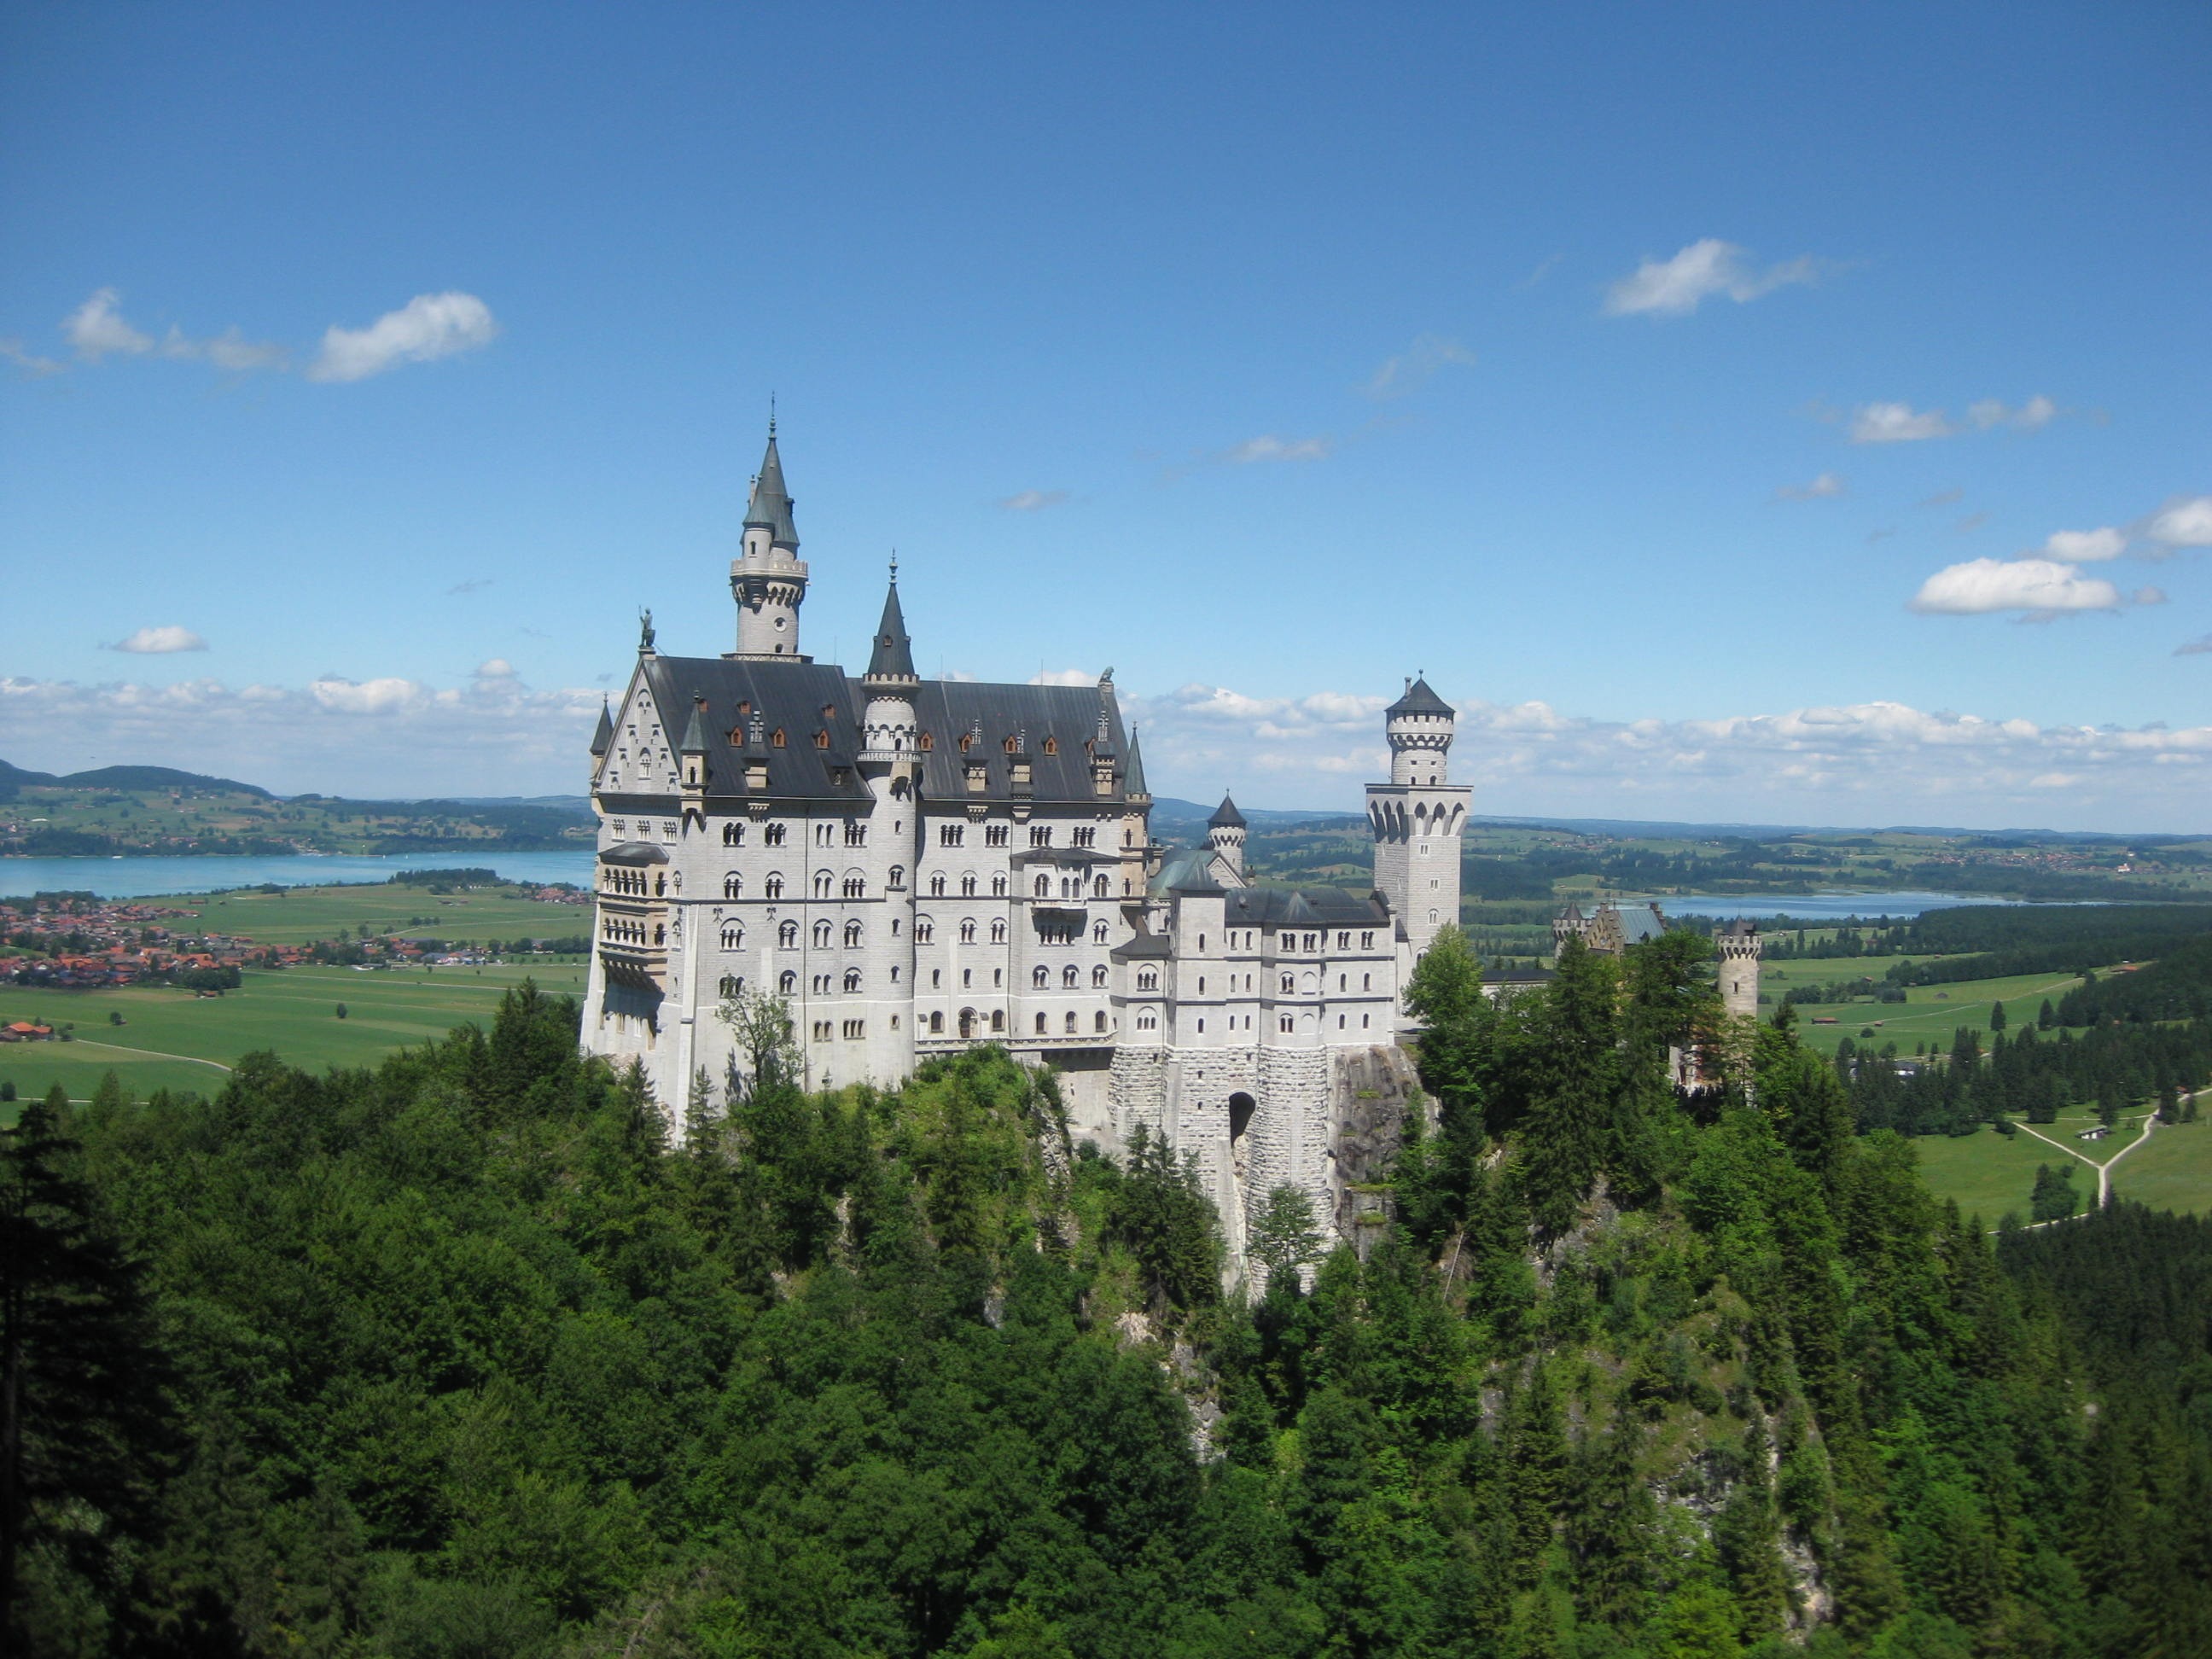
building, chateau, castle, landmark, fortification, tourism, monastery, bavaria, estate, tours, fairy castle, kristin, neuschwanstein castle, historic site, allgau